Franz Dinghofer

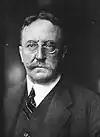
Dinghofer, pictured between

He served as the Vice-Chancellor of Austria from 1925 to 1926 and as Minister of Justice from 1926 to 1928.